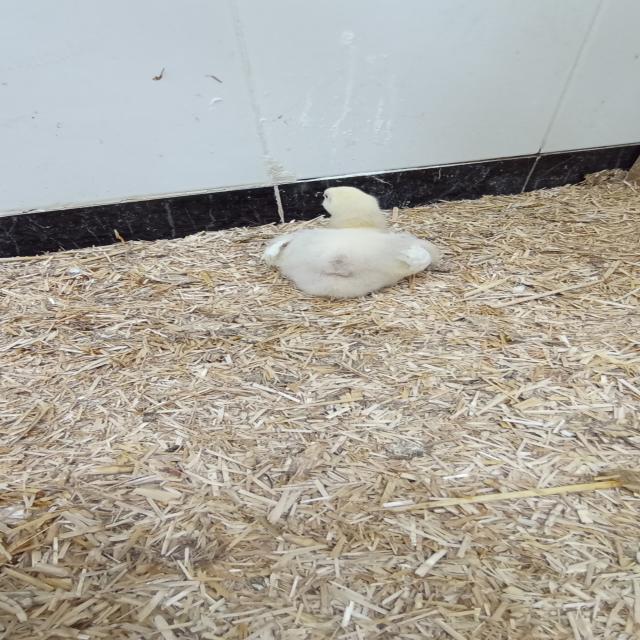
Weight: 393 g